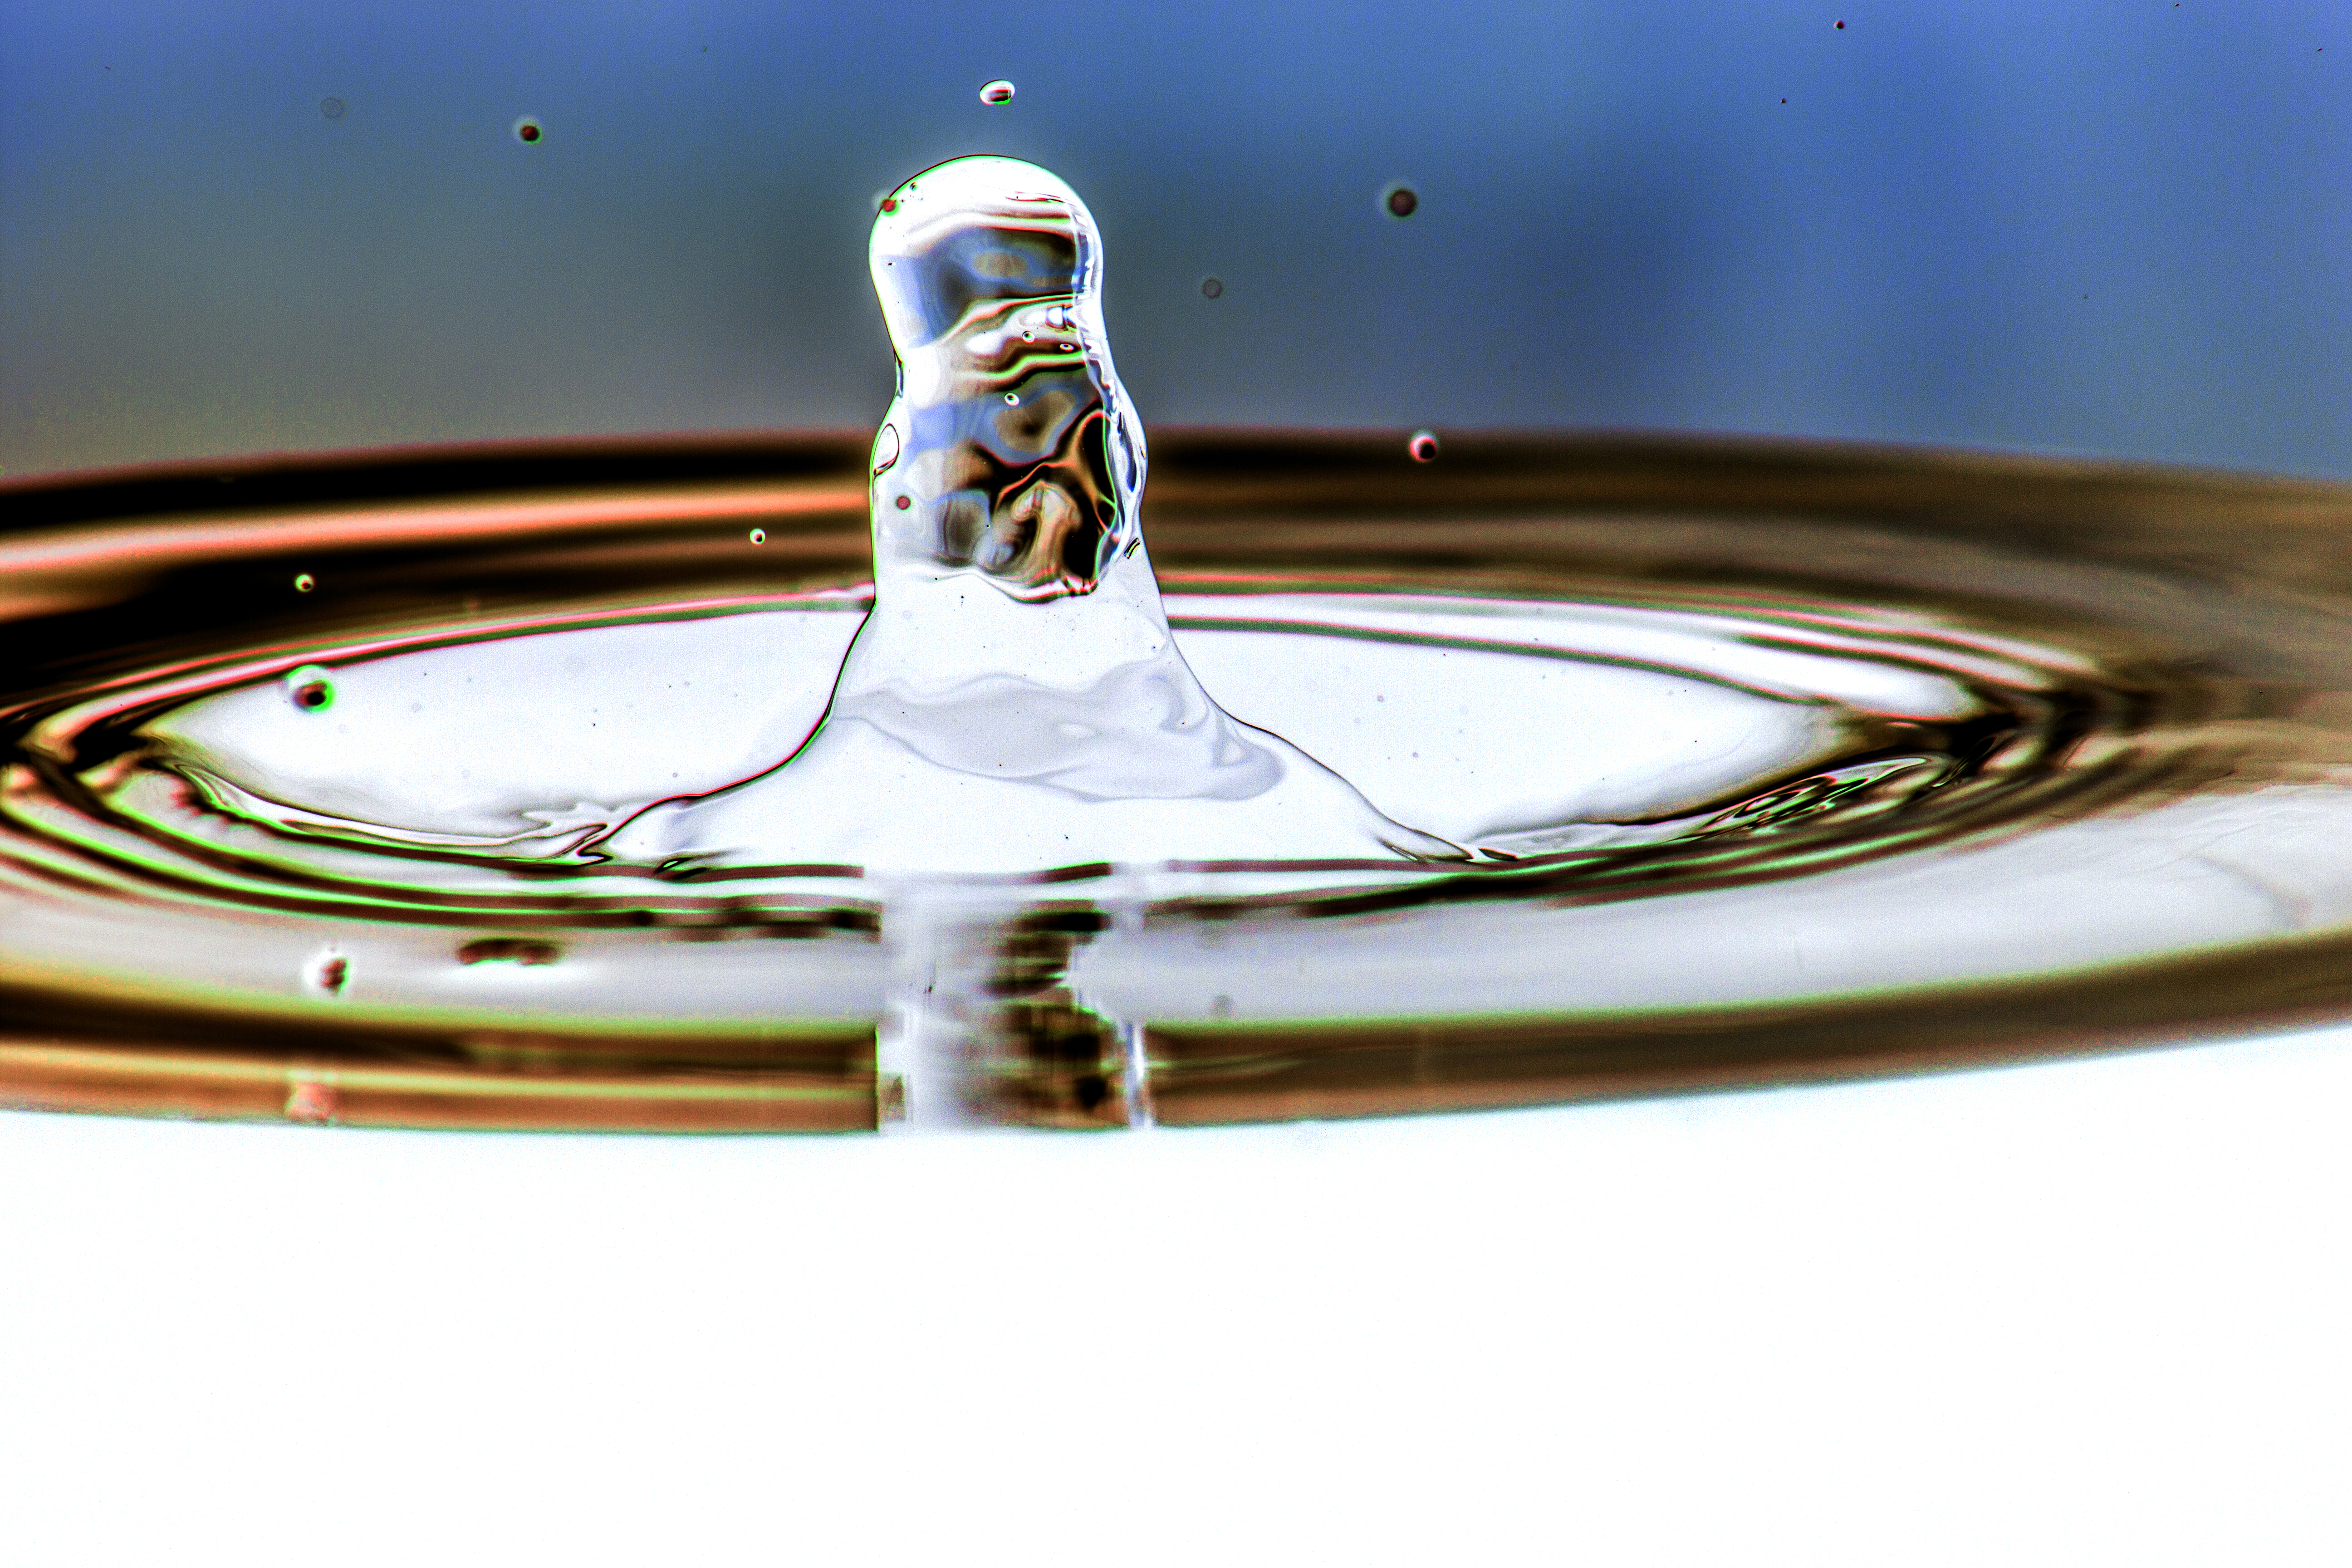
circle, uk, illustration, peterborough